The Legend (2022 film)

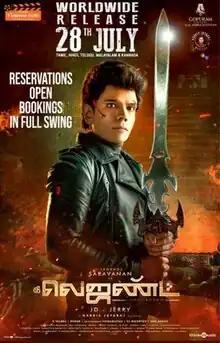
Theatrical release poster

The Legend is a 2022 Indian Tamil-language science fiction action film directed by J. D.–Jerry and produced by The Legend New Saravana Stores Productions. It stars debutant Arul "Legend" Saravanan in the titular role, alongside Urvashi Rautela, Geethika Tiwary (in their Tamil debut), Prabhu, Vivek, Suman, Yogi Babu and Nassar in the supporting roles. The film follows Saravanan, a scientist who returns to India after studying overseas, who tries to find a cure to diabetes after his friend dies from it.